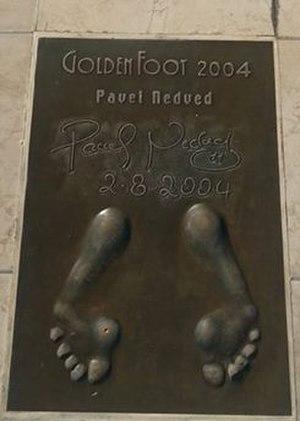
Pavel Nedvěd, né le 30 août 1972 à Egra, est un footballeur international tchèque reconverti dirigeant.
Le prix Golden Foot est un prix international de football, attribué chaque année depuis 2003 aux joueurs qui se distinguent par leurs réalisations athlétiques et par leur personnalité. Le prix est seulement donné aux joueurs actifs d'au moins 28 ans, et ne peut être gagné qu'une fois. Un trophée dans la catégorie des légendes est également remis aux anciens joueurs.